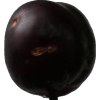
Label: plum